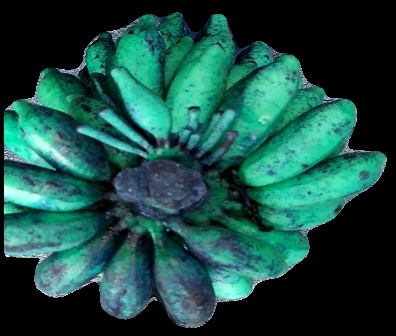
Variety: rasbale
Grade: grade3